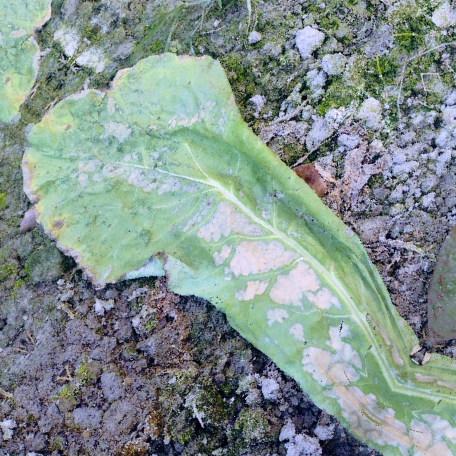
Label: Downy Mildew